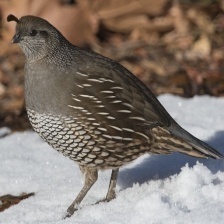
Species: CALIFORNIA QUAIL
Scientific name: CALLIPEPLA CALIFORNICA
ImageNet parent category: quail